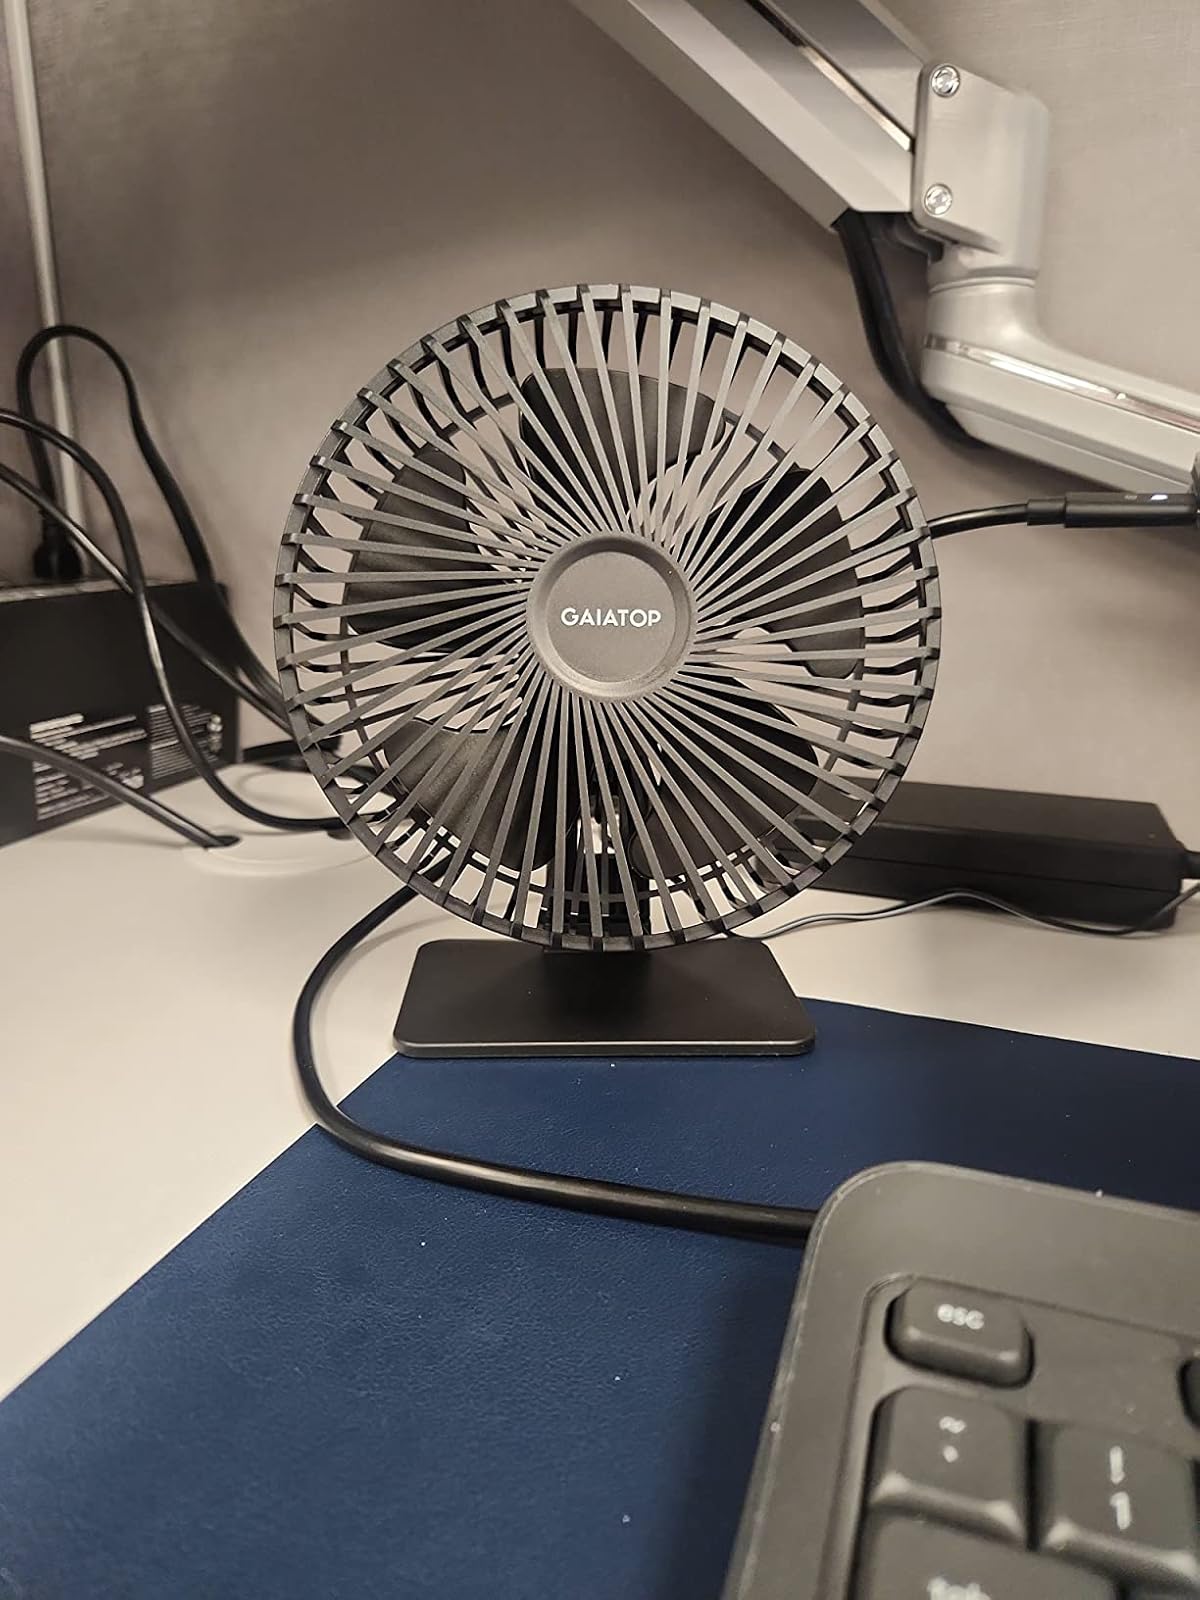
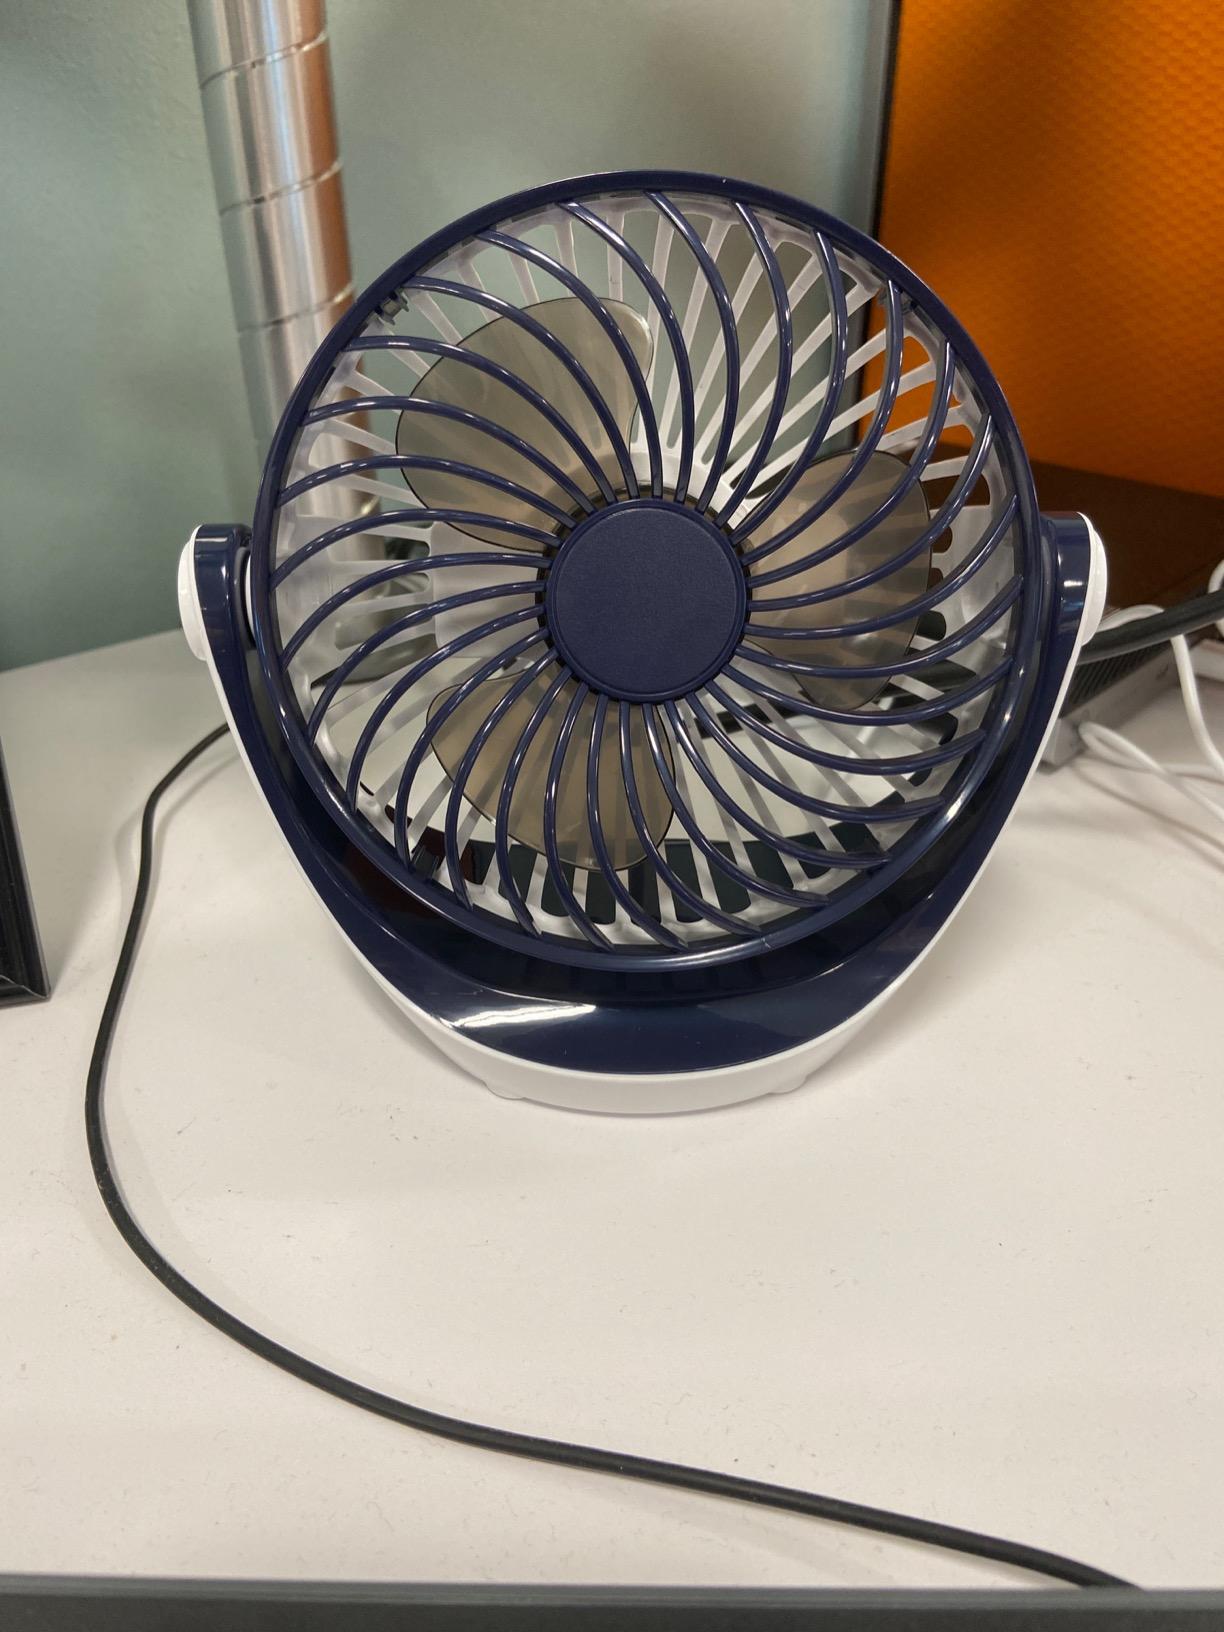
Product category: fan
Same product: no